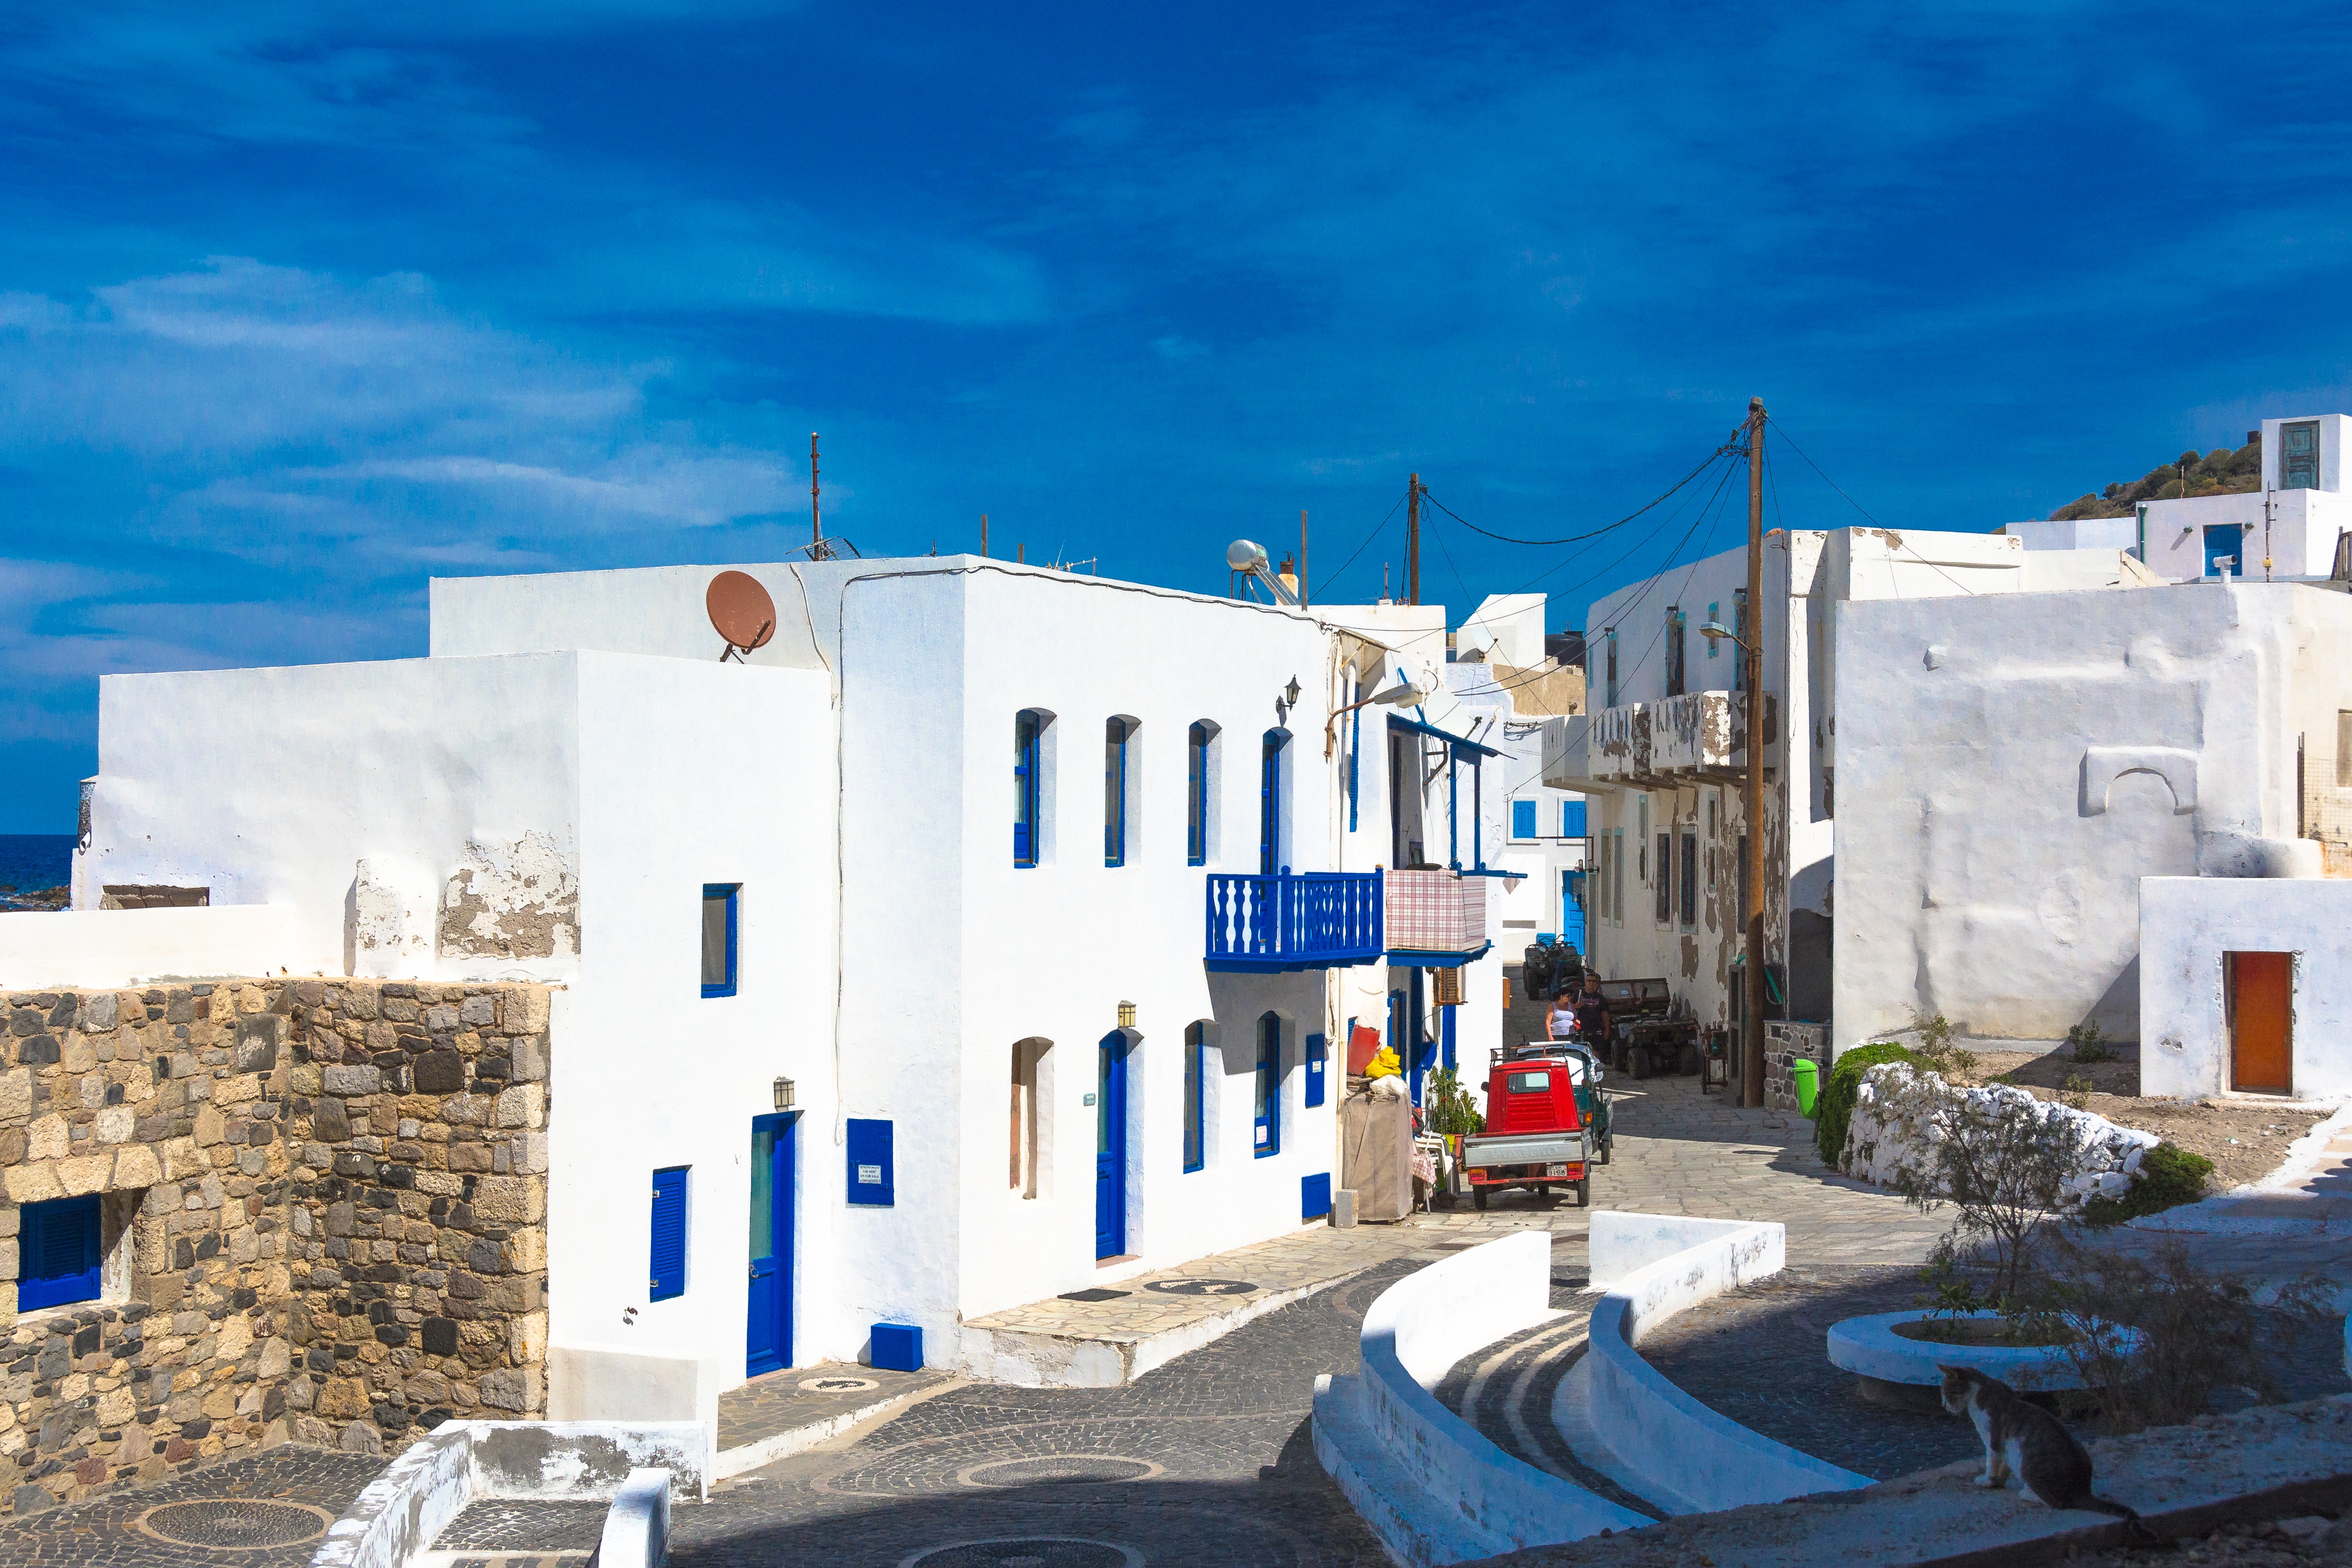
landscape, nature, architecture, sky, house, town, view, home, summer, vacation, weather, holiday, landmark, facade, blue, tourism, apartment, heat, clouds, holidays, estate, the sun, neighbourhood, the stones, mandraki, urban area, nisyros